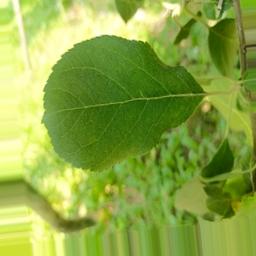
Label: Healthy